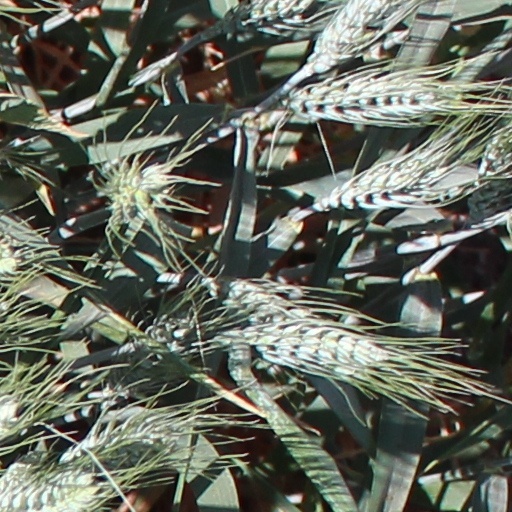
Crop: wheat